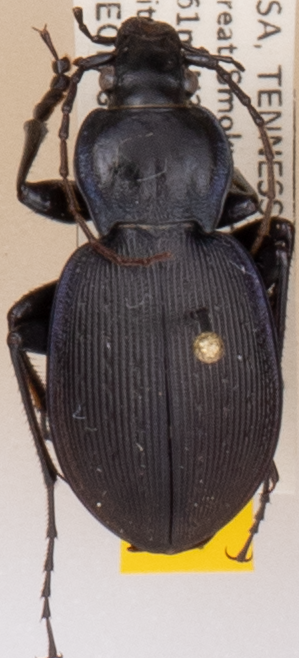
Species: Carabus goryi
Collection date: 2021-05-11
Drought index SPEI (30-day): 0.44
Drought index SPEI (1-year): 0.71
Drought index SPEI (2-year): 2.09